Heinkel He 112

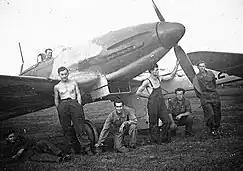
Hungarian He 112B in 1940

V9 was sent to Hungary as a demonstrator after a tour of Romania and arrived on 5 February 1939. It was test flown by a number of pilots over the next week, and on 14 February, they replaced the propeller with a new three-bladed Junkers design (licensed from Hamilton). While being tested against a CR.32 that day, V9 crashed. On 10 March, a new He 112 B-1/U2 arrived to replace the V9 and was flown by a number of pilots at different fighter units. It was during this time that the Hungarian pilots started to complain about the underpowered engine, as they found that they could reach a top speed of only 430 km/h (270 mph) with the Jumo 210Ea.